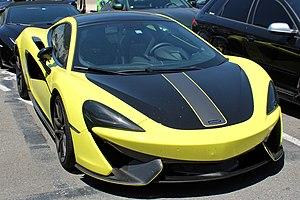
La 570S est une supercar produite par le constructeur automobile britannique McLaren depuis 2015.